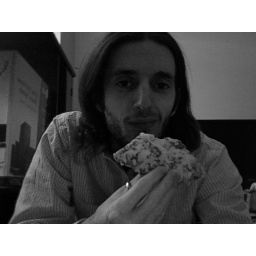
Day 60. Left over pizza for lunch in black and white. That says classy to me!